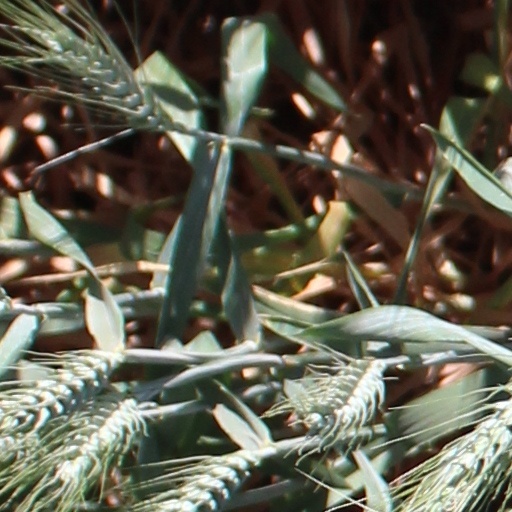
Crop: wheat